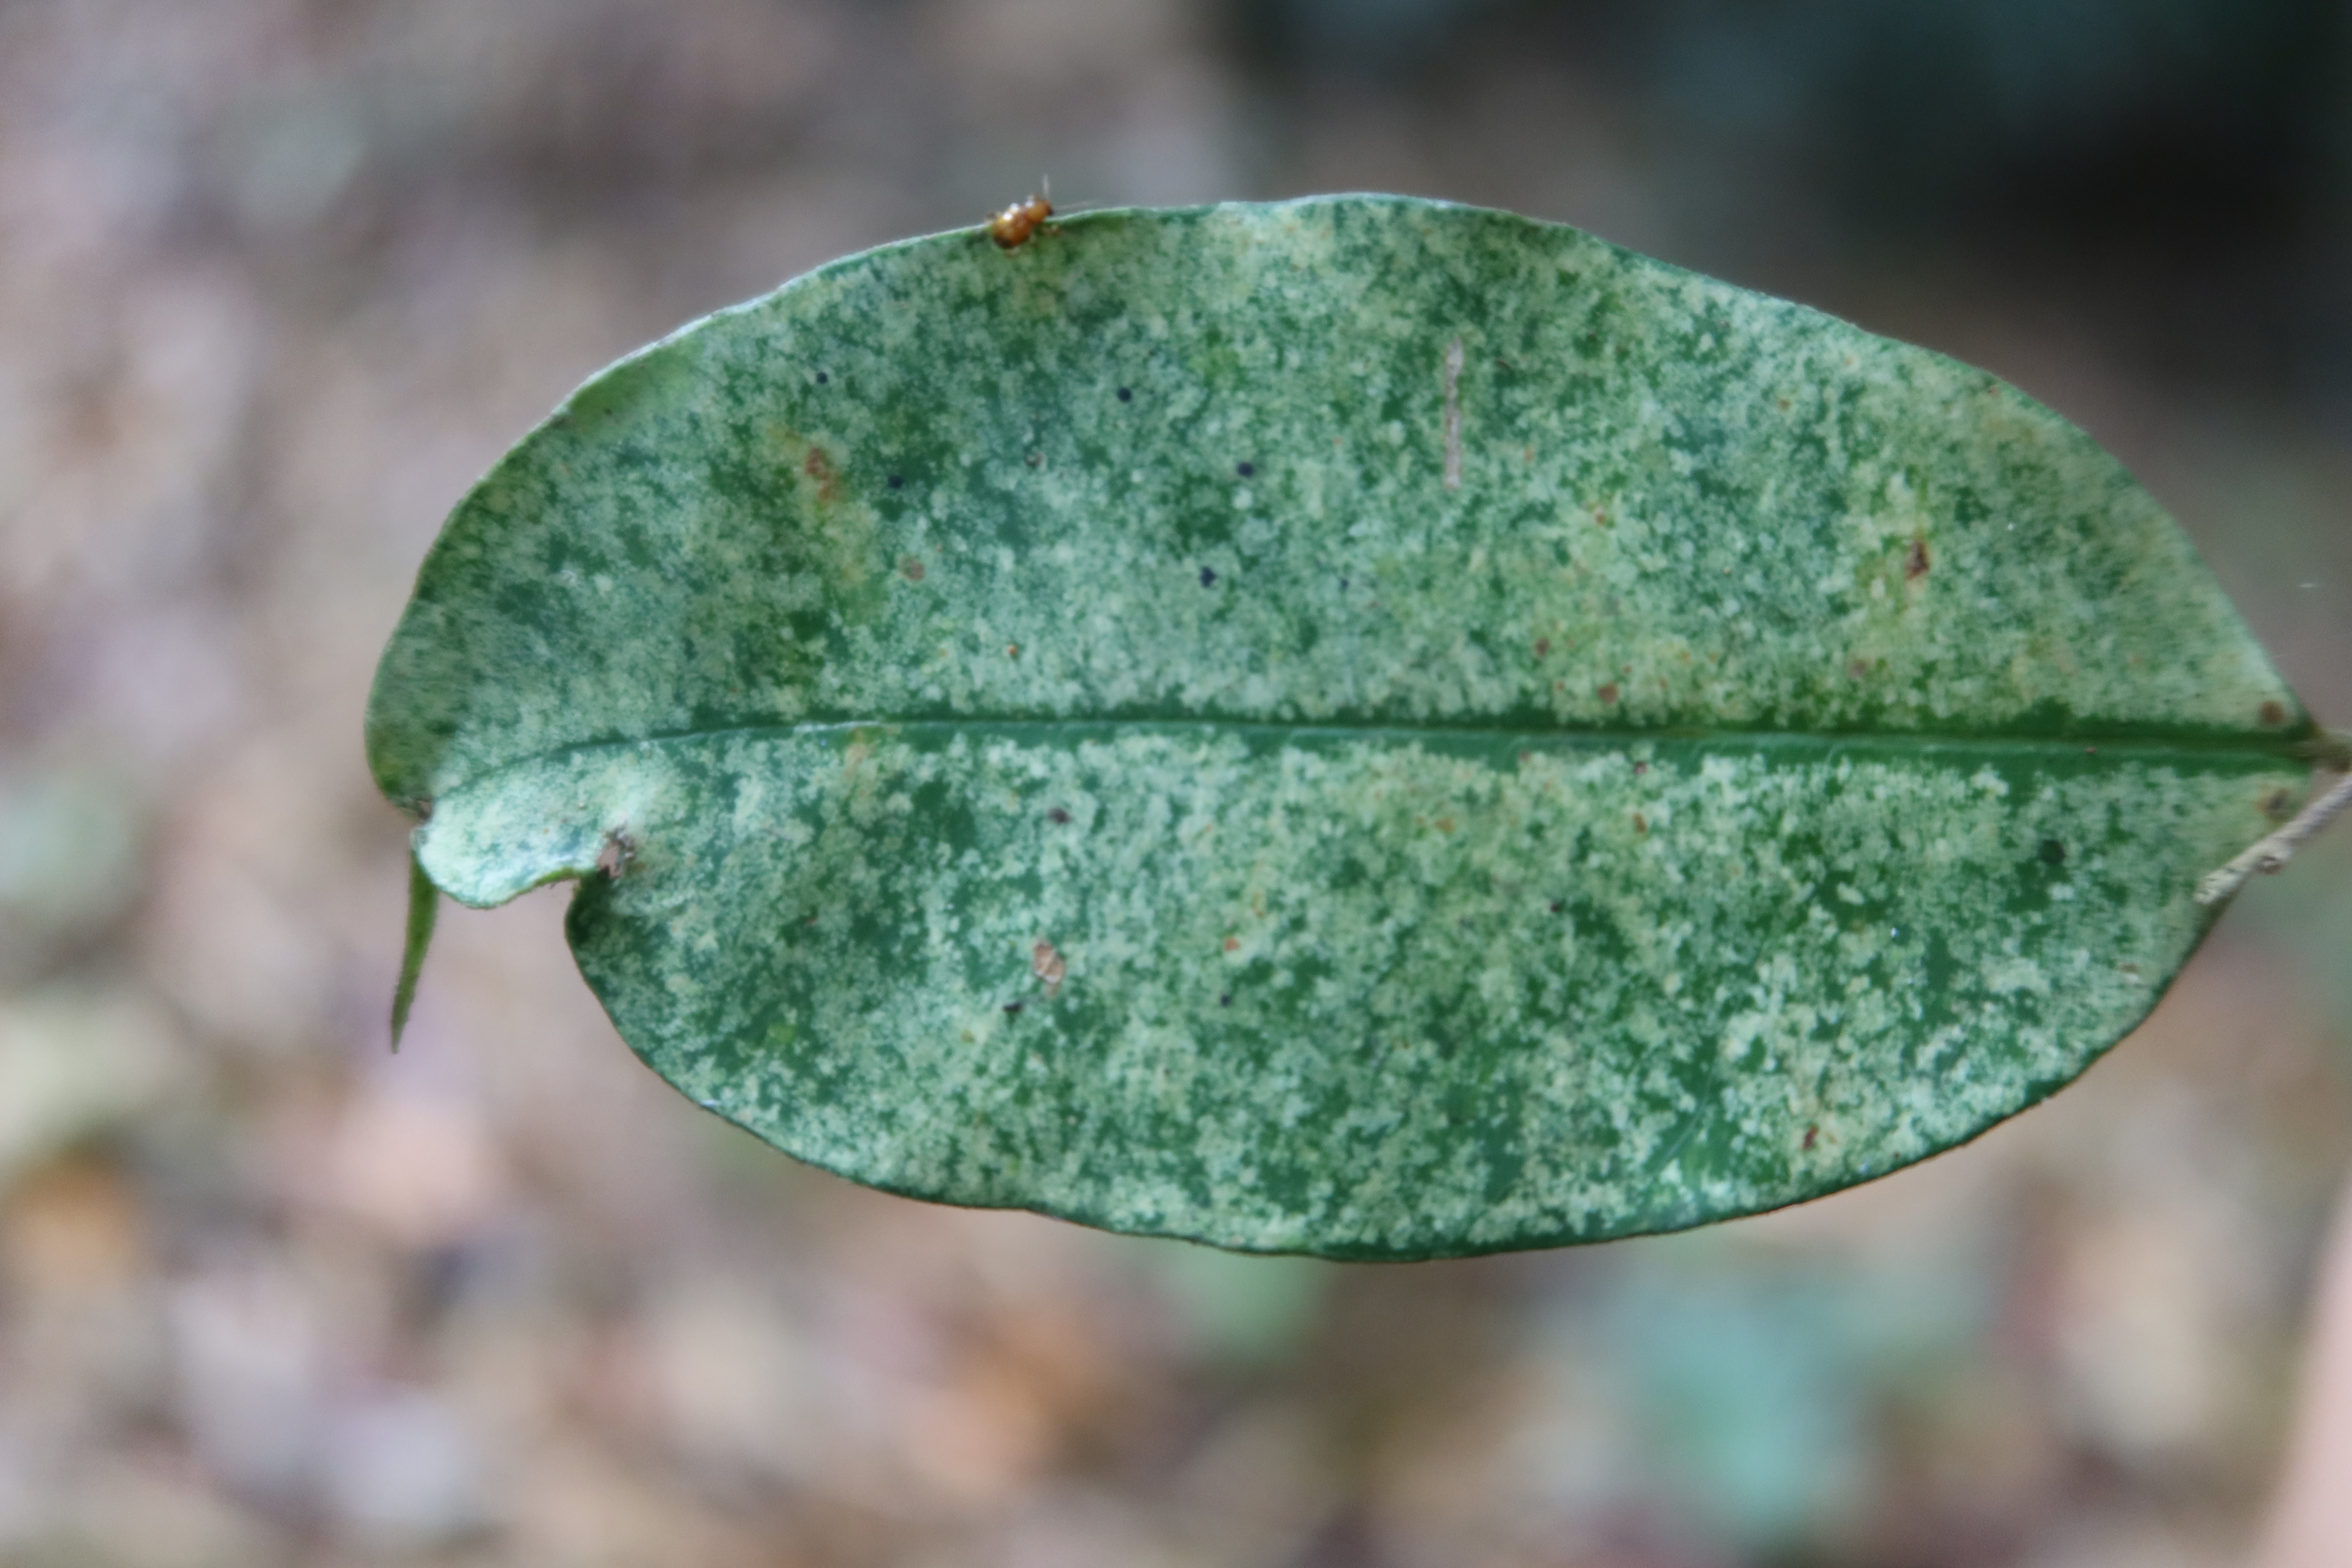
Label: Downy mildew